Johann Baptist Pflug

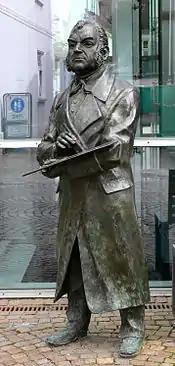
Statue of Johann Baptist Pflug in Biberach by John Doubleday

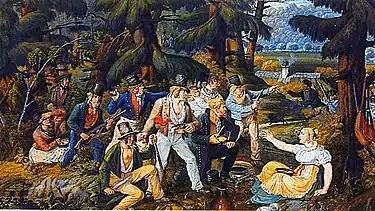
Capturing the Robbers (1822)

Johann Baptist Pflug (13 February 1785, Biberach an der Riss - 30 May 1866, Biberach an der Riß) was a German genre painter.